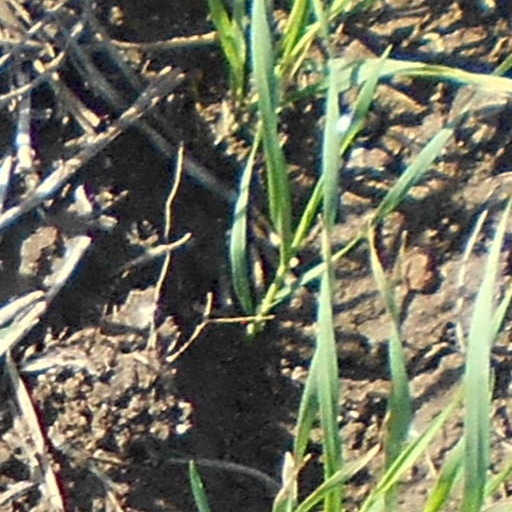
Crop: wheat